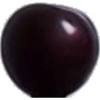
Label: cherry_wax_black